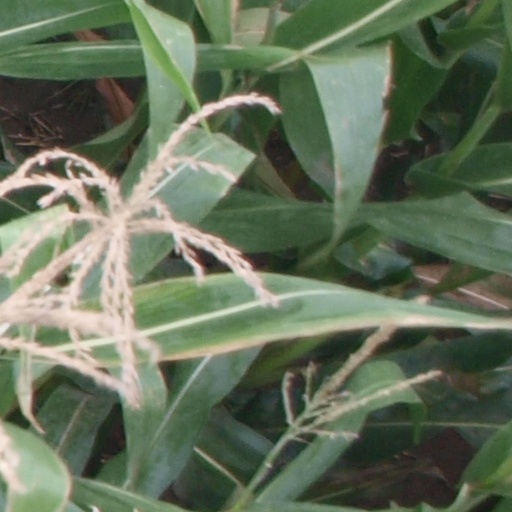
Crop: maize; corn